Subaru B9 Scrambler

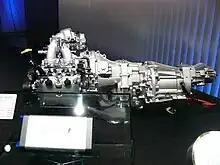
SSHEV powertrain (TMS 2003)

The automobile features a 2.0 litre flat-4 cylinder hybrid powertrain, which Subaru calls the Sequential Series Hybrid Electric Vehicle (SSHEV). In the SSHEV, the electric motor alone is used to move the car up to , at which point the gasoline engine takes over. Under , the gasoline engine may be used to charge the battery or under heavy acceleration. It is Subaru's first hybrid powertrain, and Subaru president Kyoji Takenaka stated that existing conventionally-powered Subaru models required "no modification" to install the SSHEV.